Al-Mu'addal

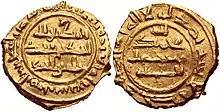
Coin of Ahmad

Al-Mu'addal ibn Ali ibn al-Layth was the Saffarid ruler of Zarang for a part of 911.